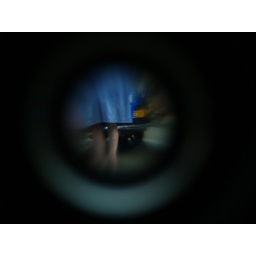
lady in a blue dress